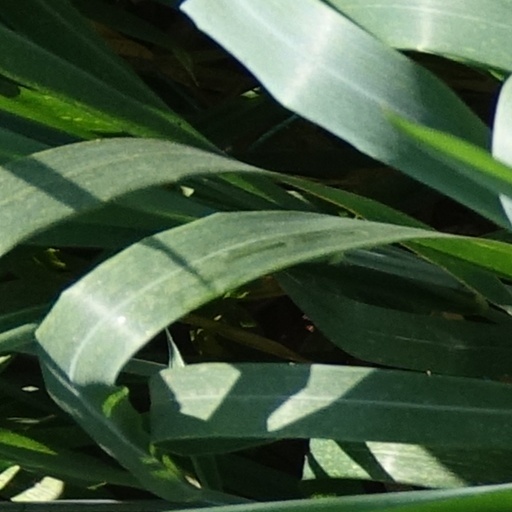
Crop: wheat